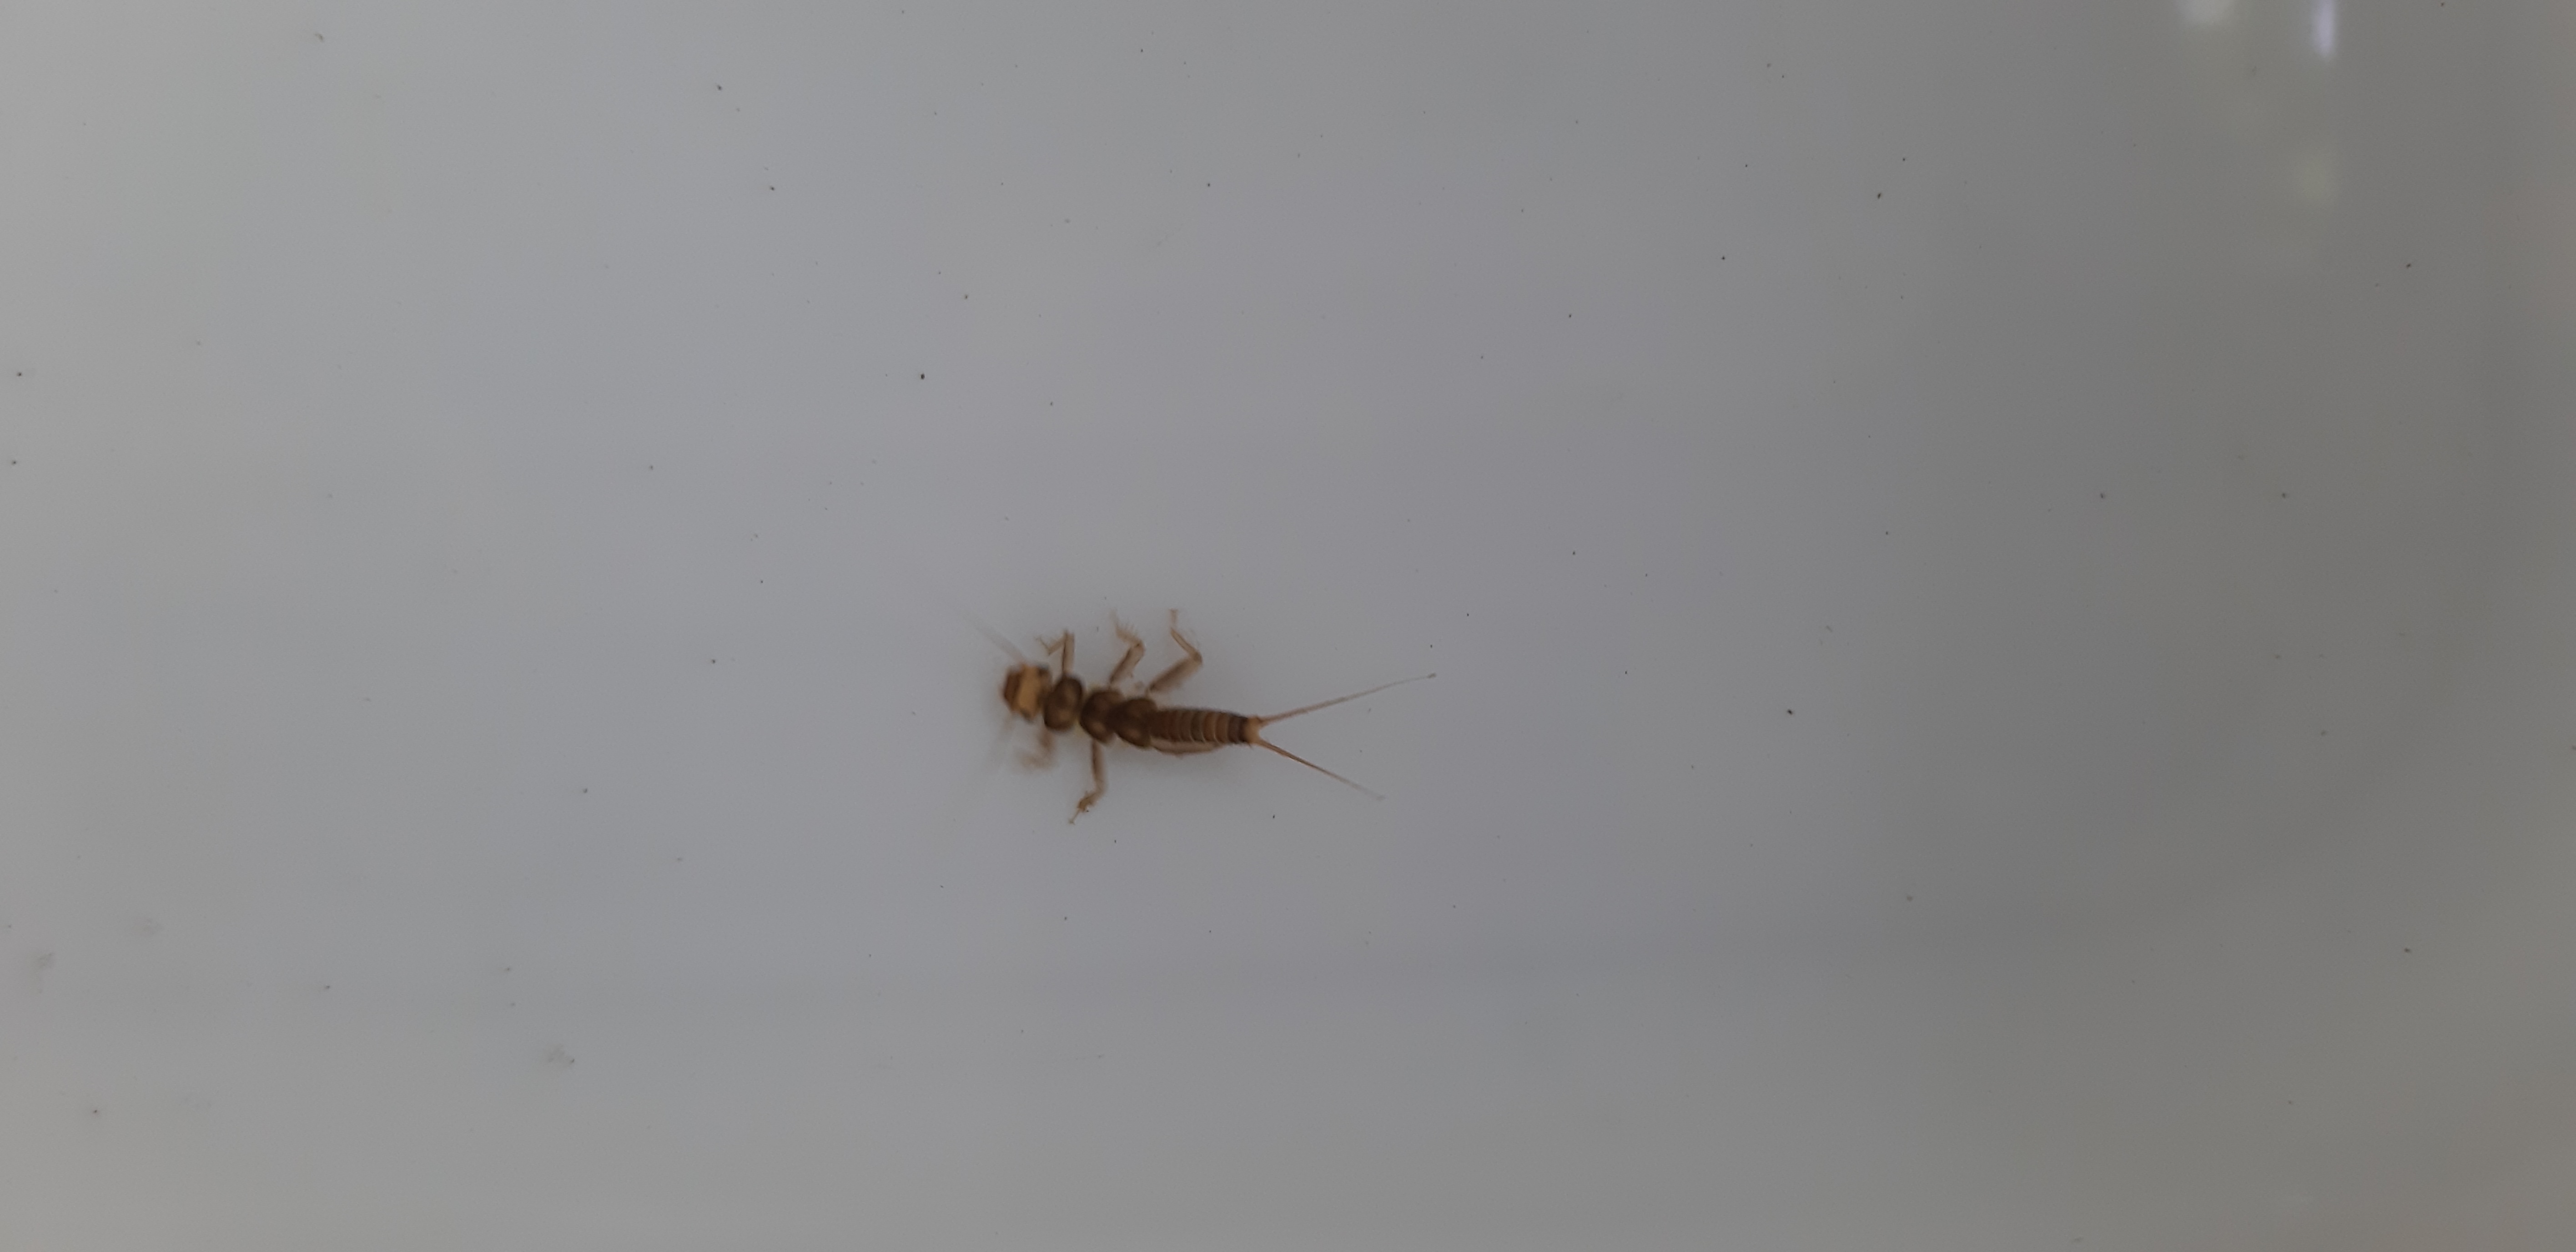
Macroinvertebrate group: stoneflies